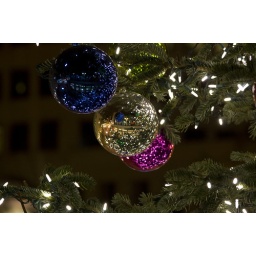
Taken on a balcony of a 3 story high Christmas tree in downtown Seattle.